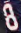
Number: 8